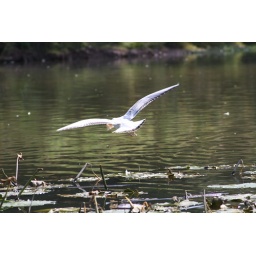
Seagull flying low over the lake at Astley Park, in Chorley, Lancashire.